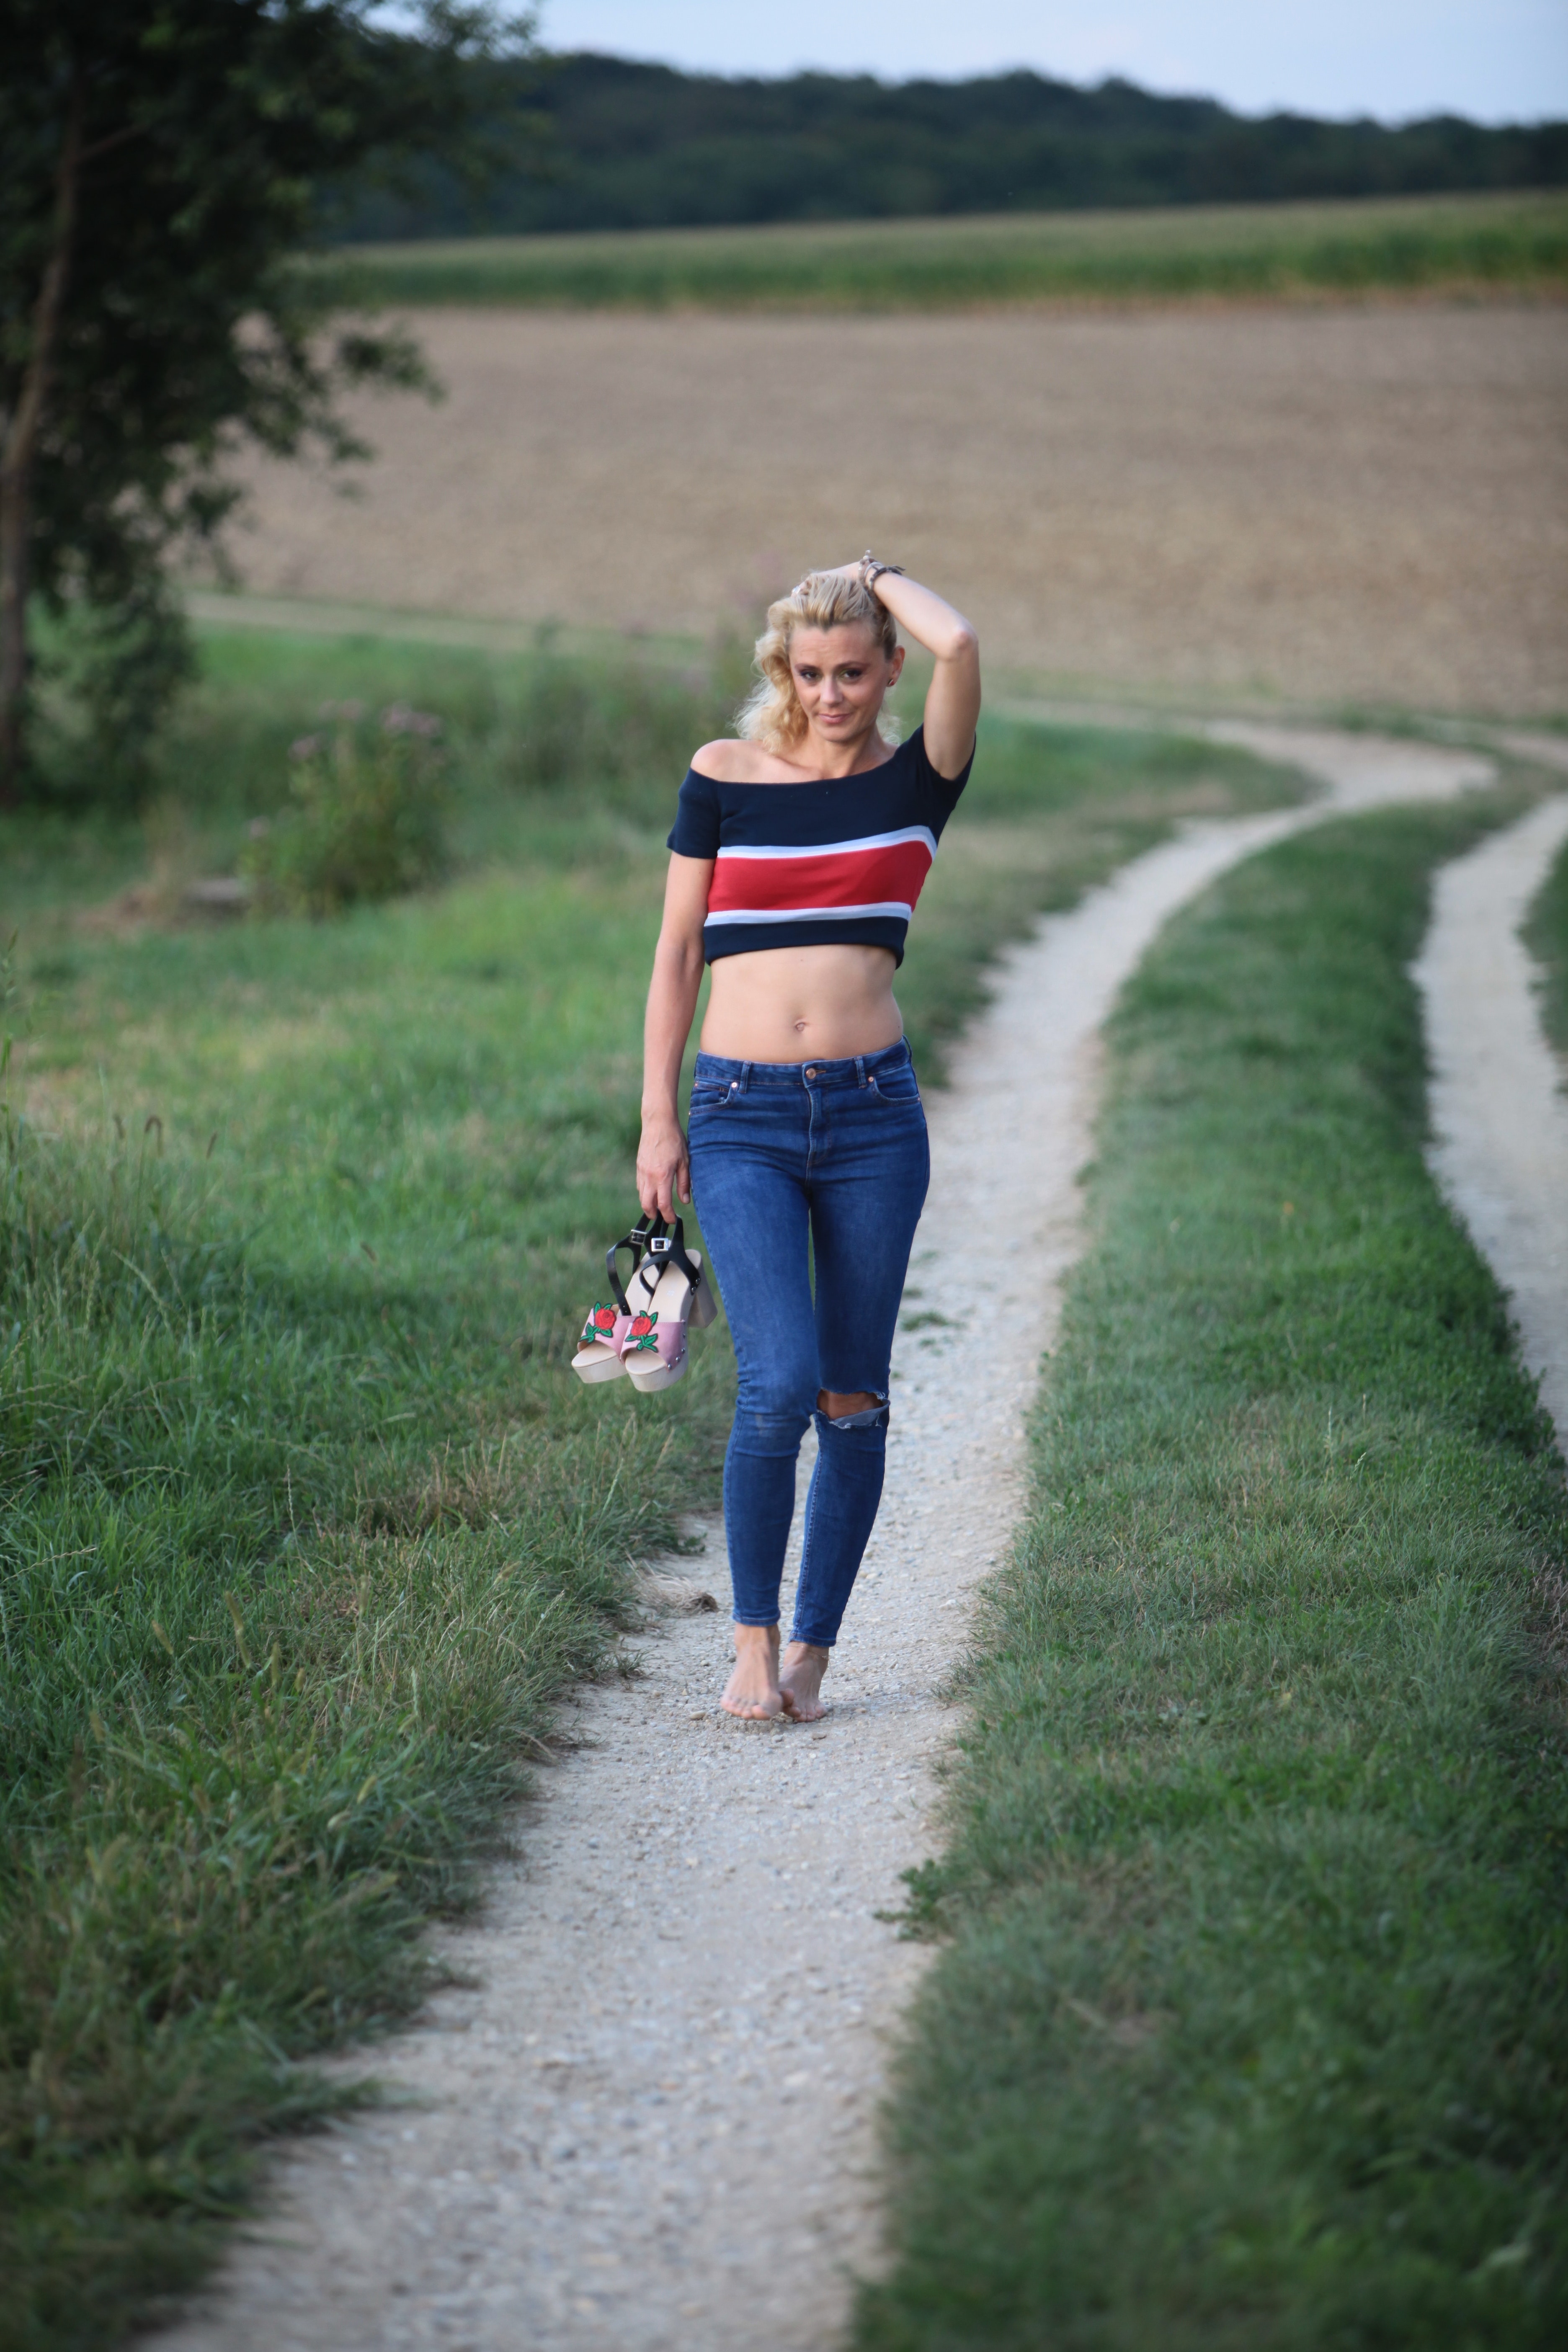
People in nature, photograph, grass, walking, denim, jeans, joint, fun, recreation, meadow, textile, leisure, photography, knee, jogging, landscape, electric blue, waist, grassland